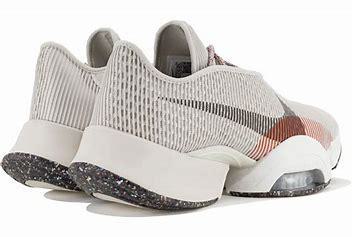
Brand: Nike
Model: Air Zoom Superrep 2